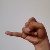
The image shows a hand gesture representing the letter 'J' in Indian Sign Language.